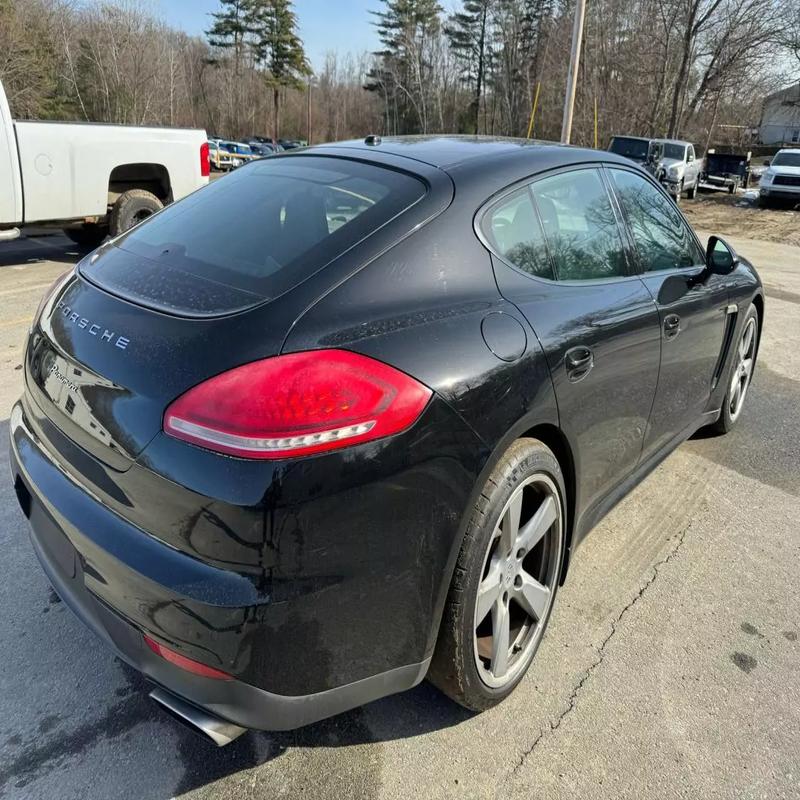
Aucun dommage détecté.
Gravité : aucun